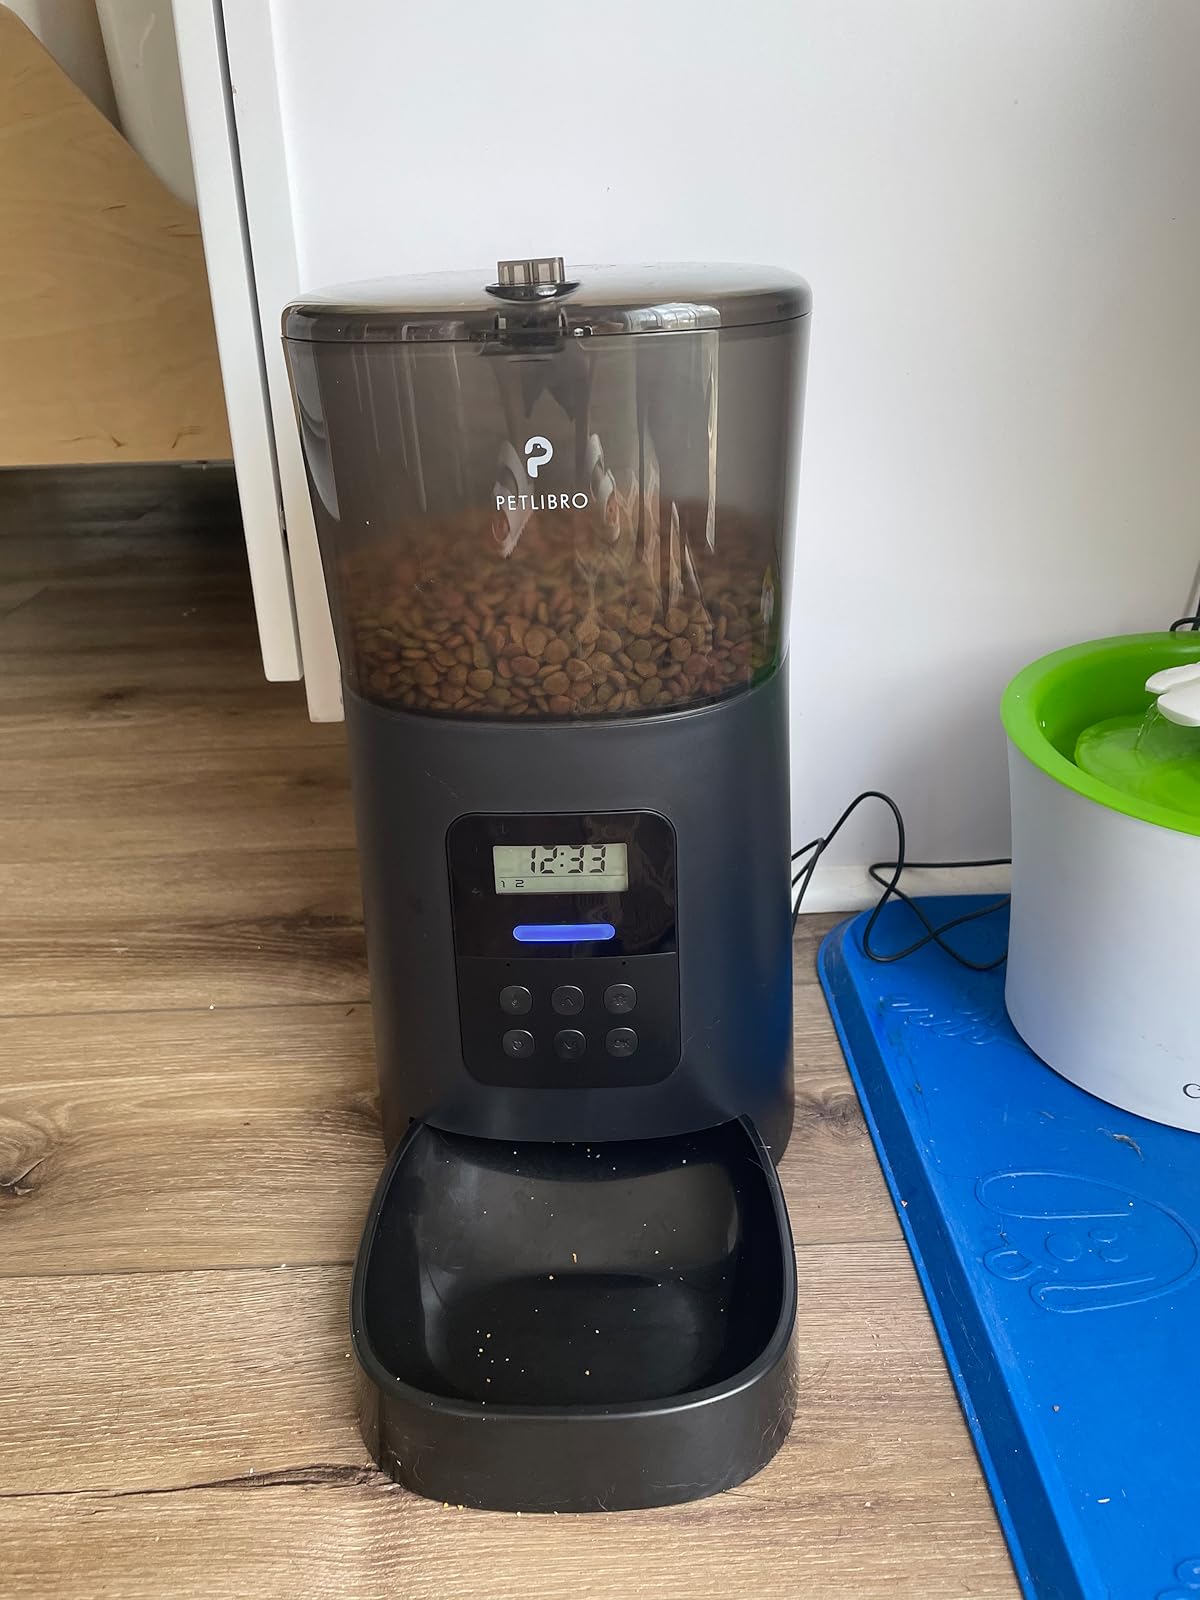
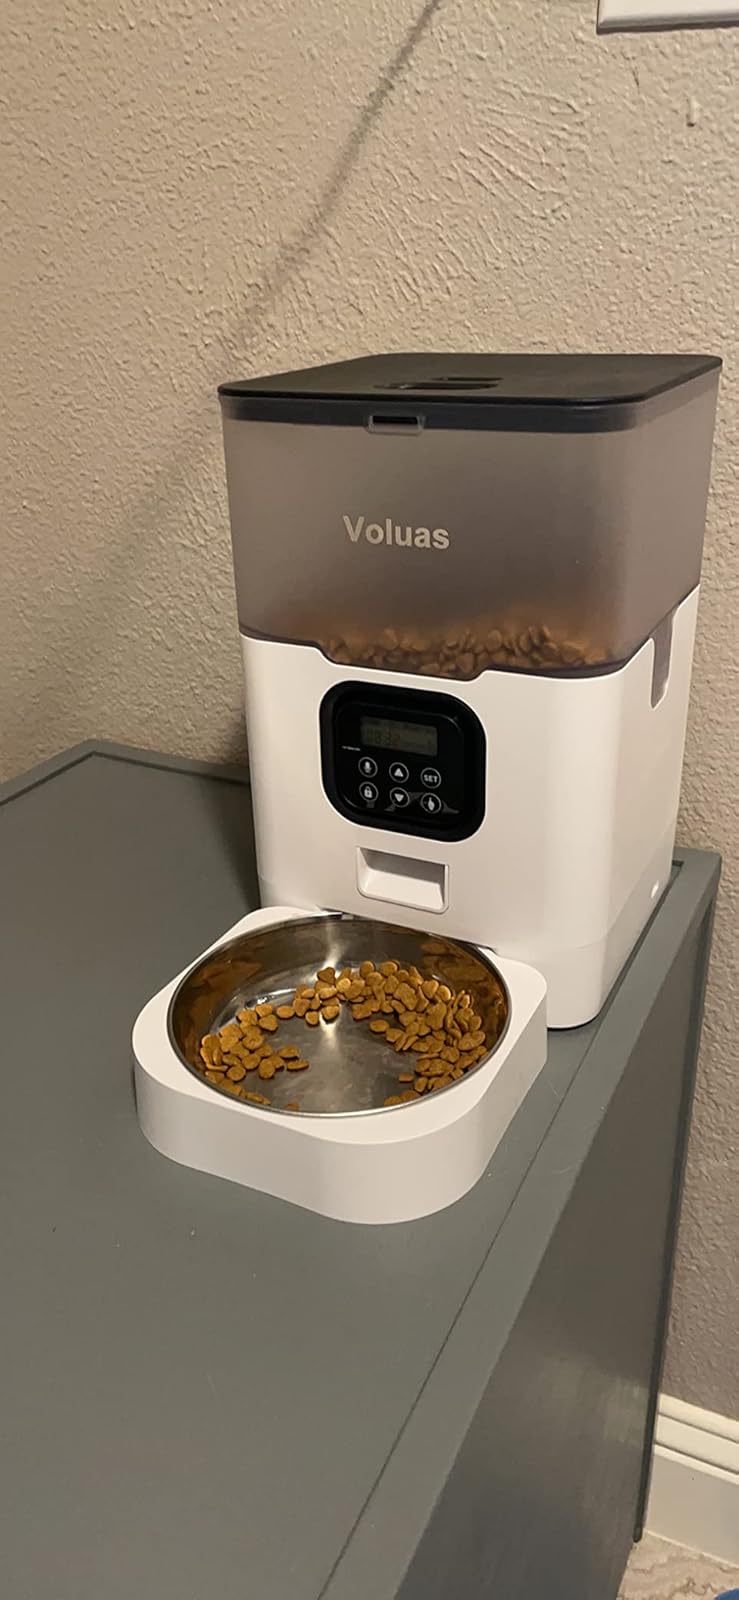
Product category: items_feeder
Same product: no